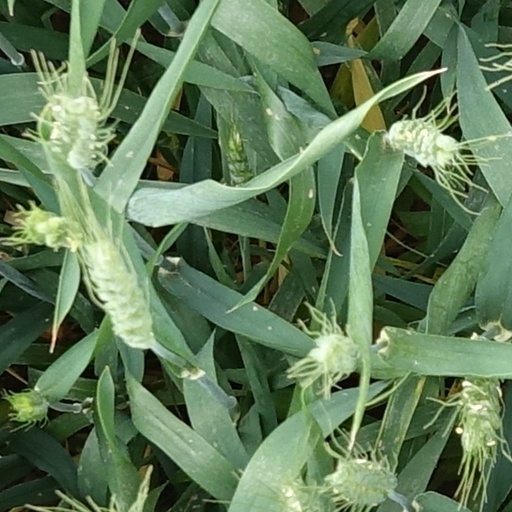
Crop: wheat